2023 Wuhan Open (snooker)

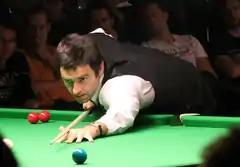
World number one Ronnie O'Sullivan (pictured) defeated Yuan Sijun 5–1 in the last 16, but lost 1–5 to Lyu Haotian in the quarter-finals.

The round of 16 was played on 12 October as the best of nine frames. O'Sullivan won the first frame against Yuan, who took the second with a 112 century. O'Sullivan made breaks including 130, 64, and 82 as he took a 4–1 lead. In the final frame, O'Sullivan trailed by 58 points and required blacks with all reds, which were in difficult positions on the table. After winning the frame for a 5–1 victory, O'Sullivan said: "I quite like that sort of challenge sometimes. I didn’t expect to win it, but you know what you have to do and know you need to go red, black, red, black to have a chance. There is nothing to lose in a frame like that". Hawkins made a 109 century in the first frame against Trump, who won the next two with breaks of 76 and 59. Hawkins tied the scores at 2–2 with an 84 break. However, Trump produced breaks of 97, 67, and 100 as he won three consecutive frames for a 5–2 victory.